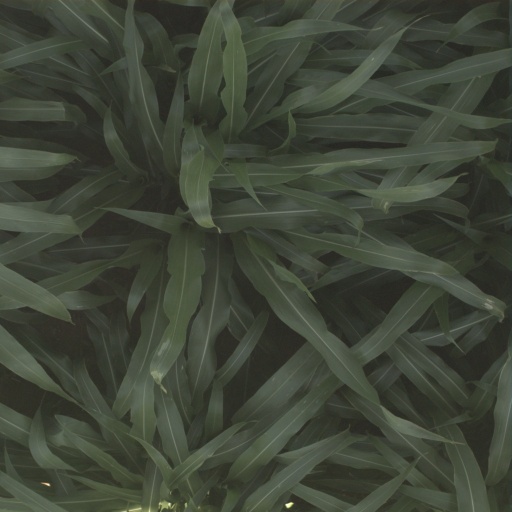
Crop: sorghum